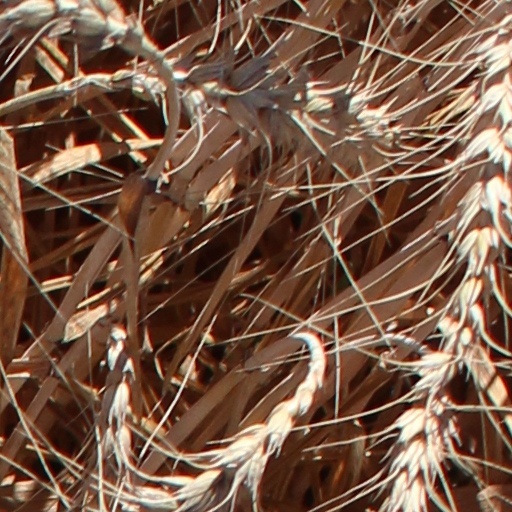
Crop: wheat